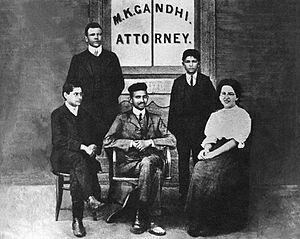
Gandhi (au centre) avec sa secrétaire, Miss Sonia Schlesin, et son collègue Mr. Polak devant son cabinet d'avocat, Johannesburg, Afrique du sud, 1905.